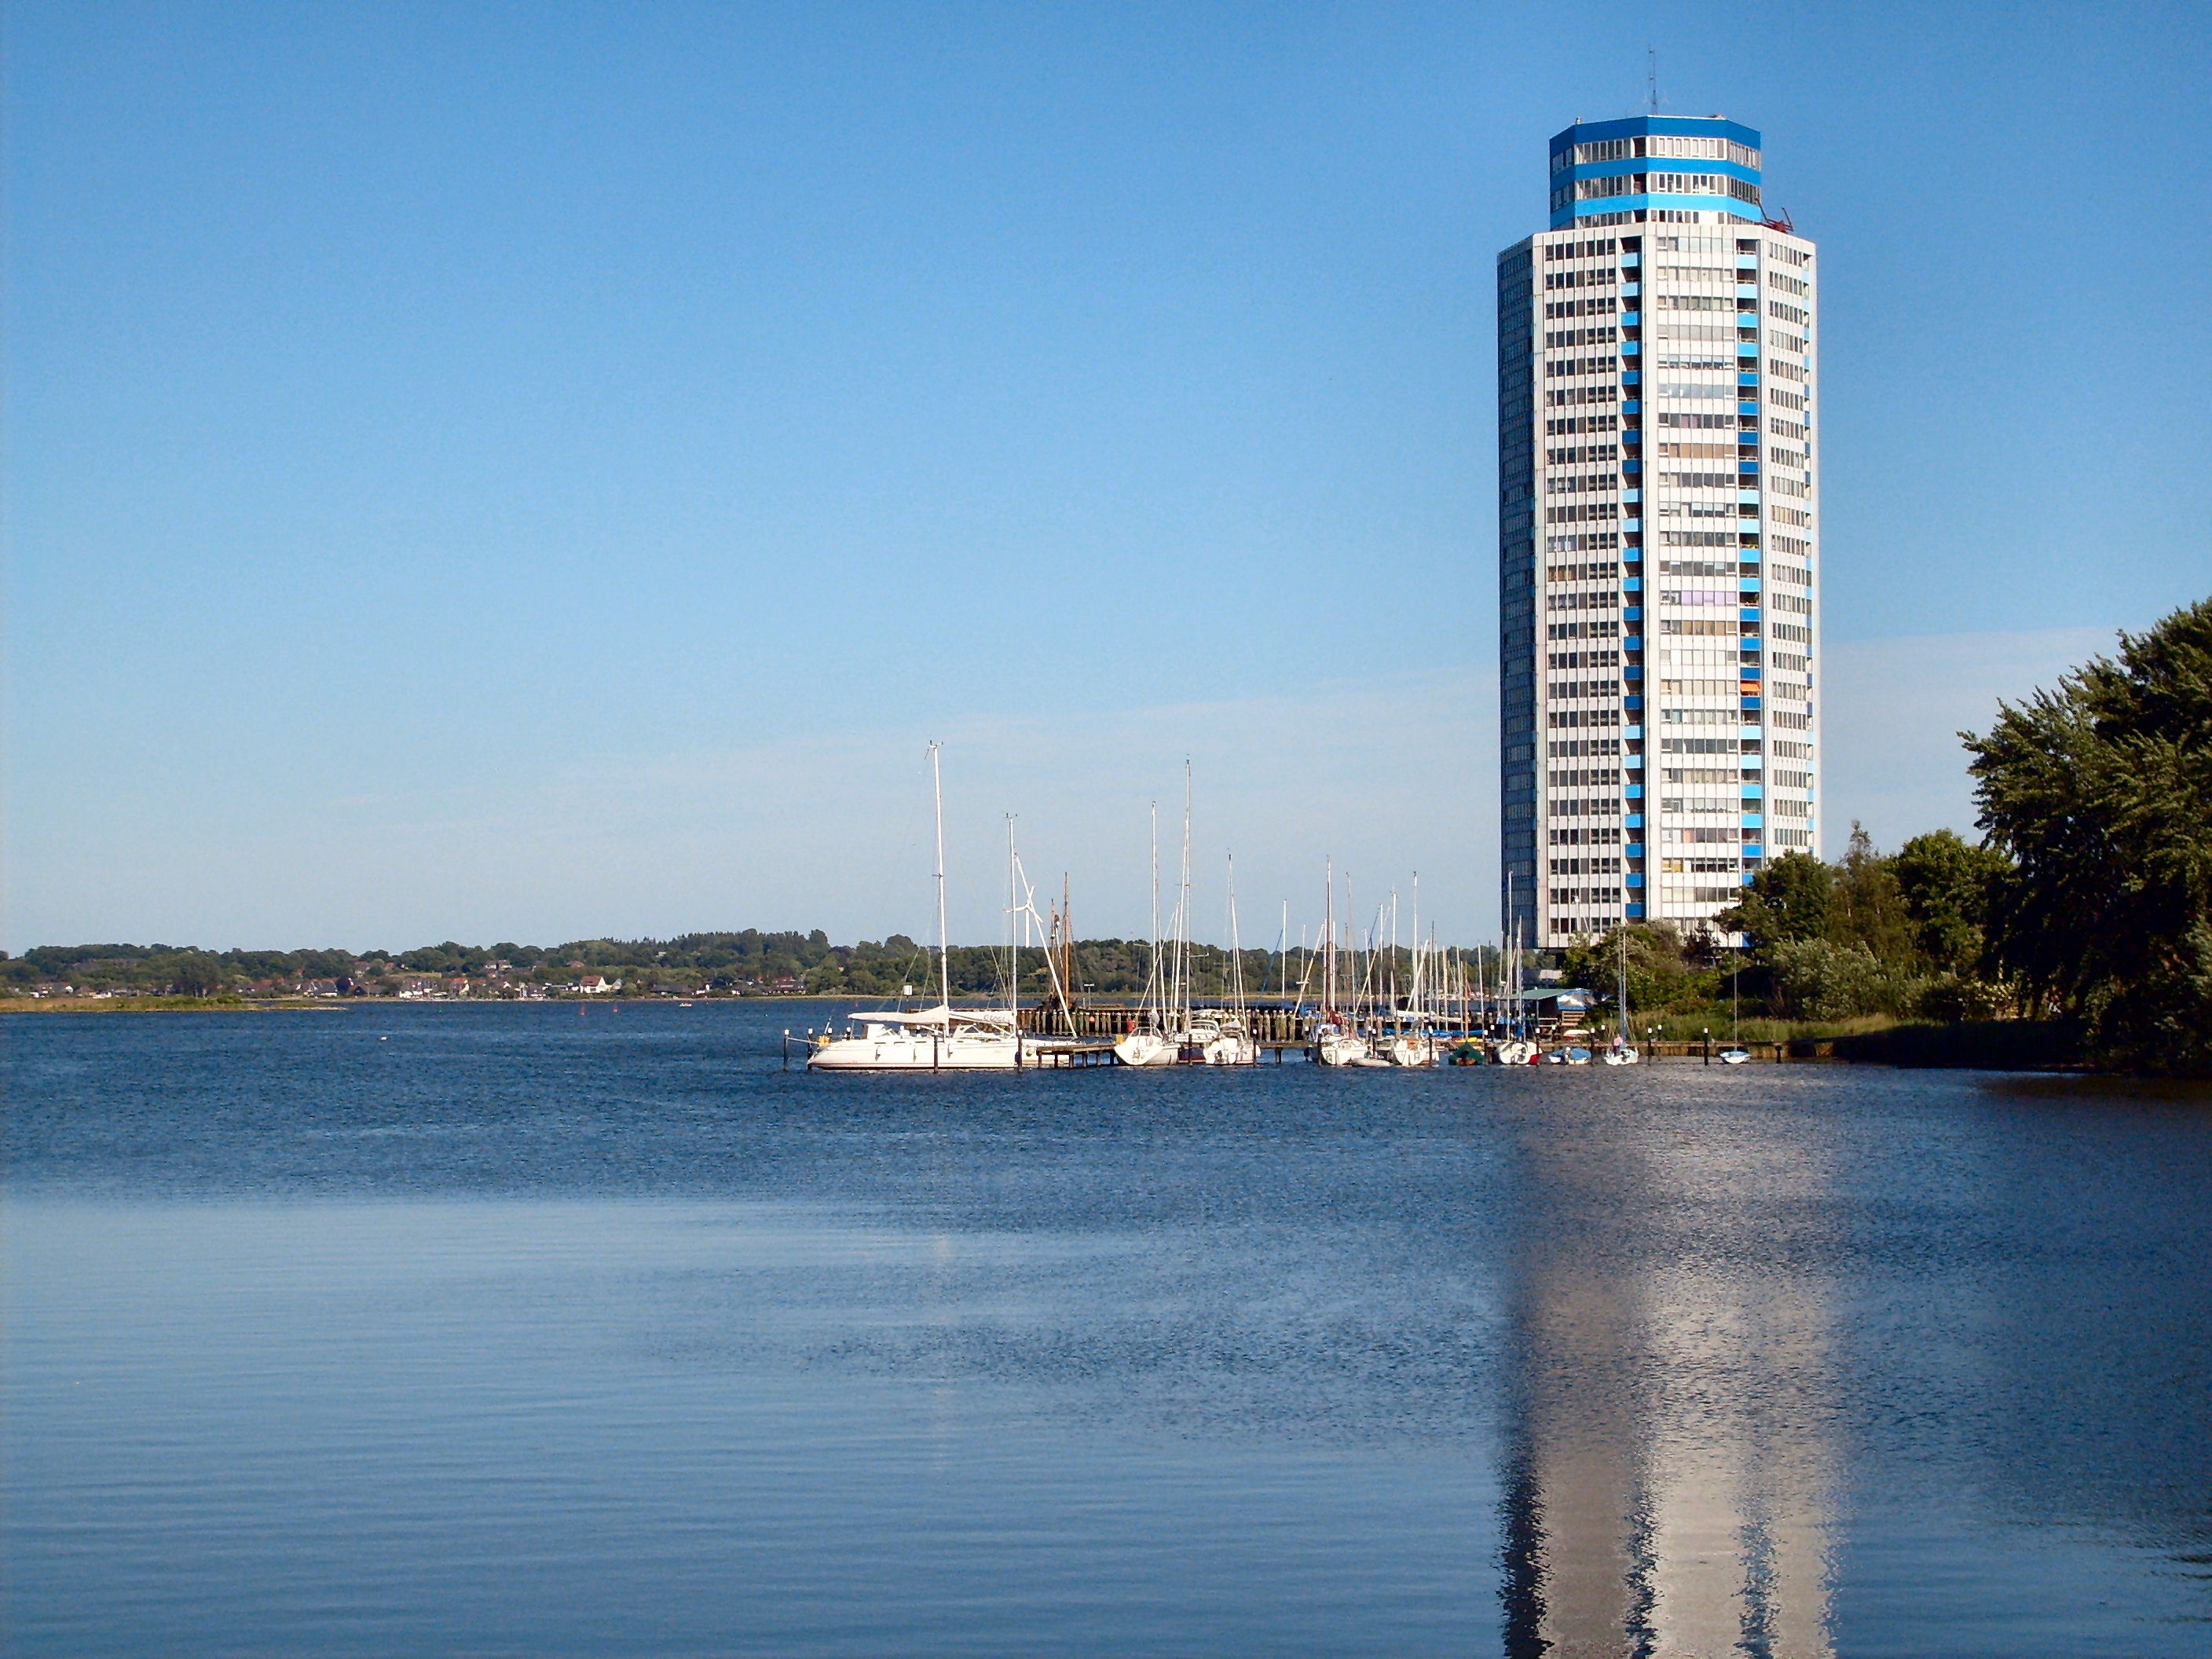
sea, coast, water, ocean, horizon, dock, architecture, boat, skyline, building, skyscraper, cityscape, reflection, vehicle, tower, bay, landmark, harbor, marina, tower block, mecklenburg, schleswig